1909 Michigan Wolverines football team

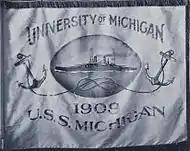
Closeup of banner presented by crew of the

On November 13, 1909, Michigan played the Penn Quakers in front of 15,000 spectators at Franklin Field in Philadelphia. Since leaving the Big Ten Conference, Michigan had played annual rivalry games against Penn at or near the end of the season. Penn was one of the dominant football programs of the era, winning seven national championships between 1894 and 1912. The 1909 game was the fifth meeting between the schools, and Penn had won the first four games by a combined score of 63 to 10.